Cox Furniture Warehouse

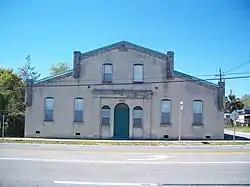

The Cox Furniture Warehouse is a historic site in Gainesville, Florida, United States located at 602 South Main Street. On June 10, 1994, it was added to the U.S. National Register of Historic Places.